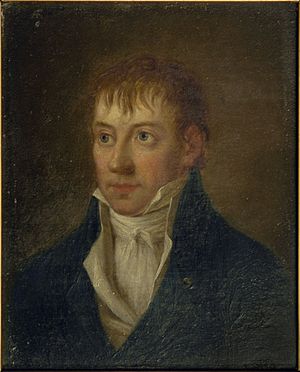
Carl Gottlob Rafn
Carl Gottlob Rafn (1769-07-31 - 1808-05-15), Botaniker og økonom
Carl Gottlob Rafn var en dansk naturforsker og embedsmand. Han skrev om en lang række emner indenfor grundlæggende og anvendt naturvidenskab – alt fra botanik og zoologi til medicin og dyrlægevidenskab – og senere indflydelsesrig embedsmand i enevældens centraladministration.